Sandstone and Cobblestone Schools

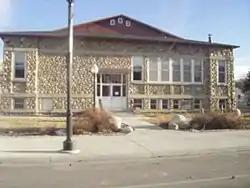

The Sandstone and Cobblestone Schools, a complex of two school buildings in Absarokee, Montana, on Main St. and at 142 S. Woodard Ave., dates from 1910 to 1921. The complex was listed on the National Register of Historic Places in 1987.